Filip Stojilković

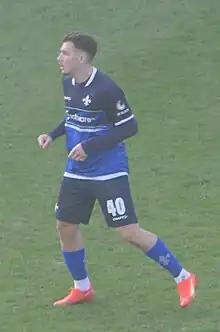
Stojilković in 2023

Filip Stojilković (born 4 January 2000) is a Swiss professional footballer who plays as a forward for Ekstraklasa club Cracovia.